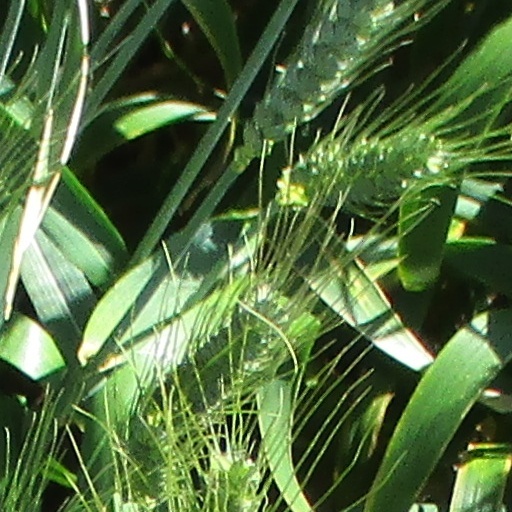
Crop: wheat